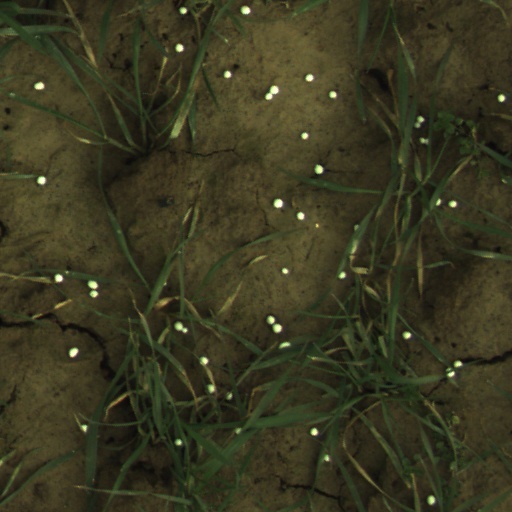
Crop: wheat